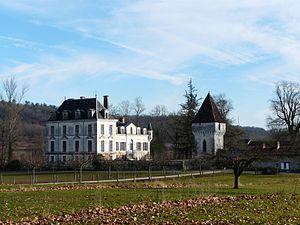
Le château de Montplaisir, Condat-sur-Trincou, Dordogne, France
Un certain nombre d'œuvres cinématographiques et télévisuelles ont été tournées dans le département de la Dordogne.
Condat-sur-Trincou est une commune française située dans le département de la Dordogne, en région Nouvelle-Aquitaine.